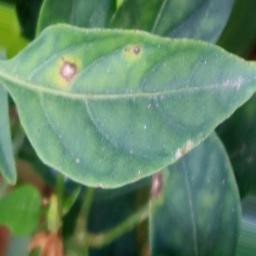
Label: cercospora